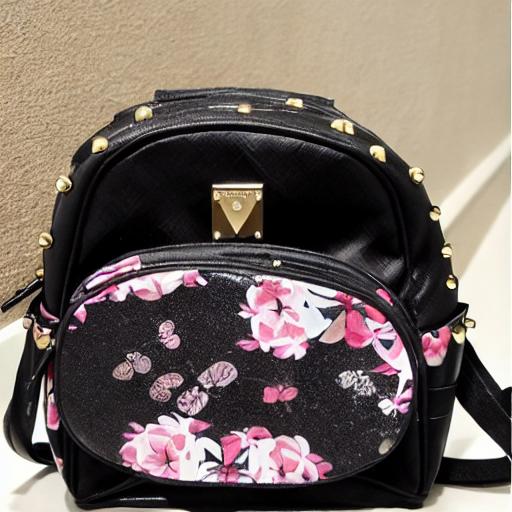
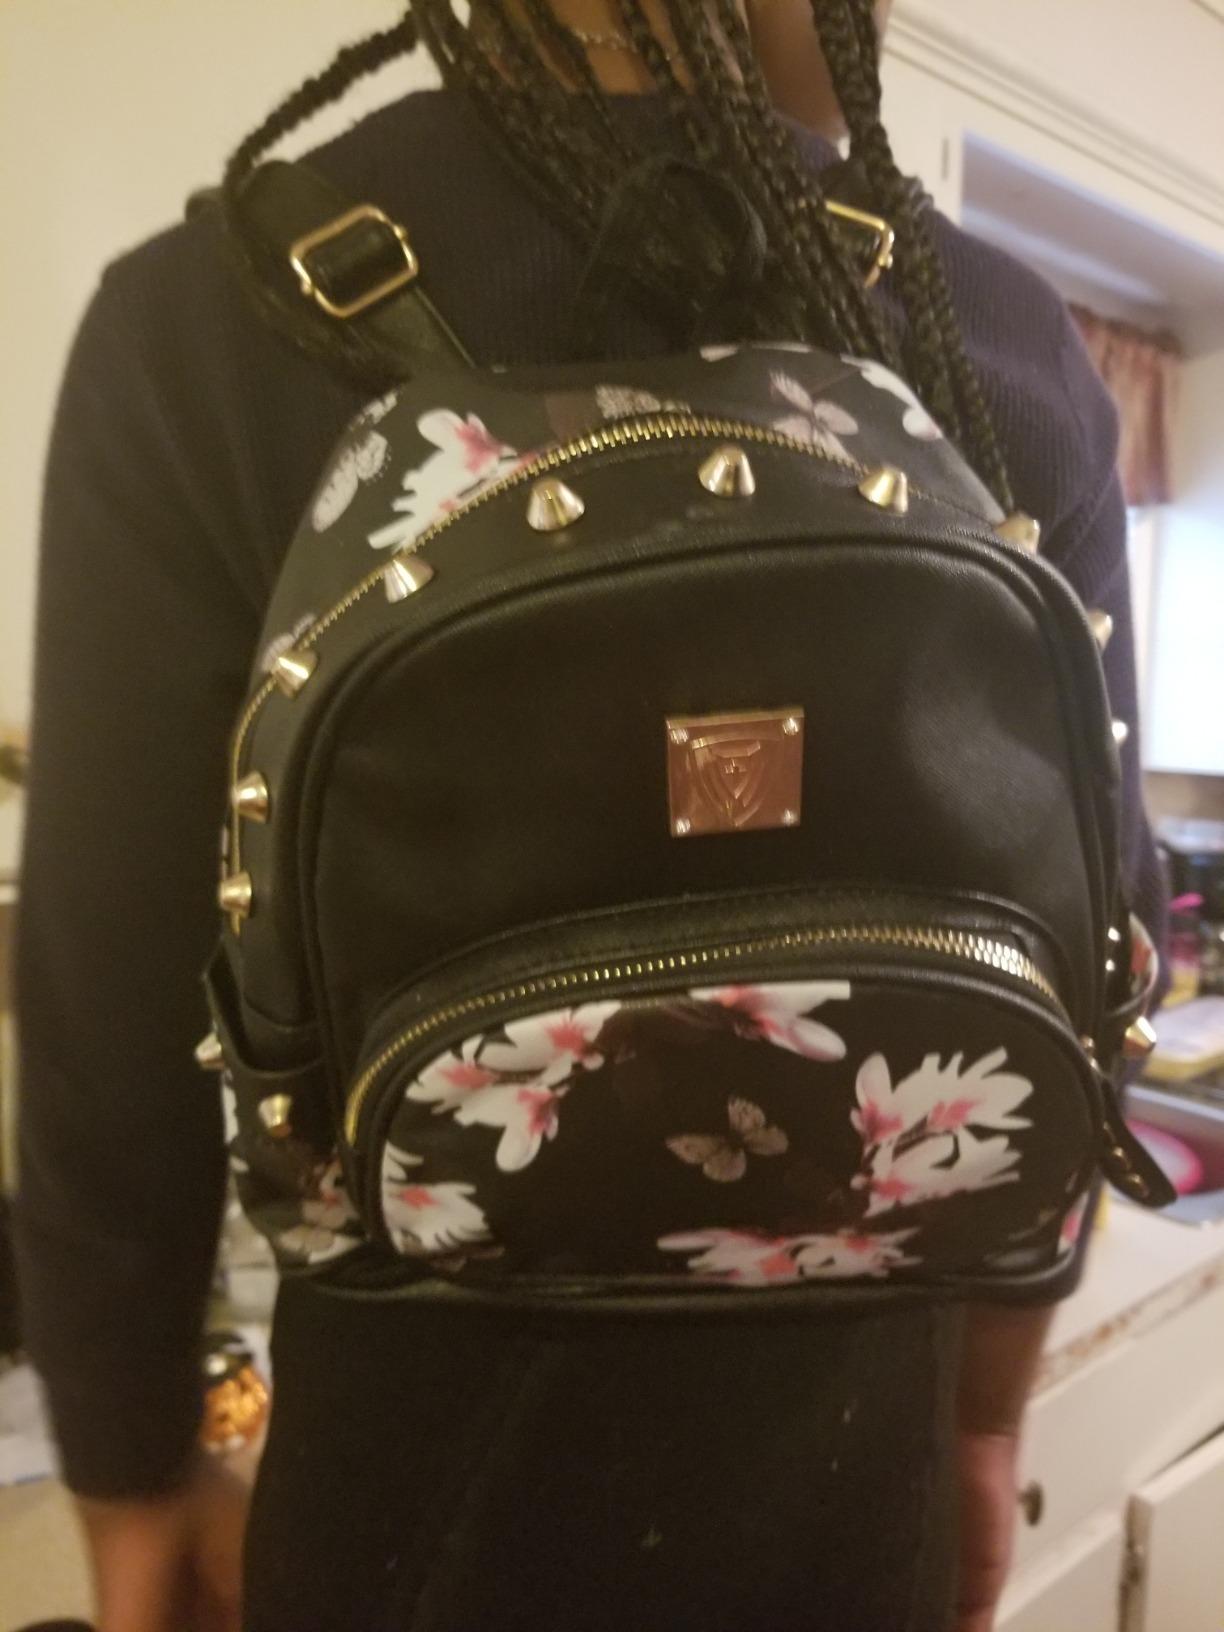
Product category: accessories_handbag
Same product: no